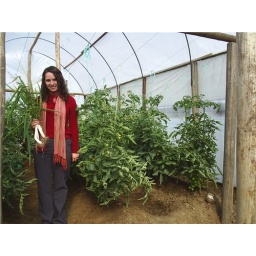
On the hill above my house there is a large vegetable garden and a greenhouse for tomatos.